Improvised explosive device

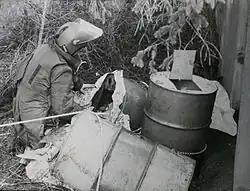
Oil-drum roadside IED removed from culvert in 1984

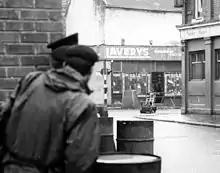
Wheelbarrow counter-IED robot on streets of Northern Ireland in 1978

From 1912-1913, the Suffragettes utilised IEDs in the Suffragette bombing and arson campaign.